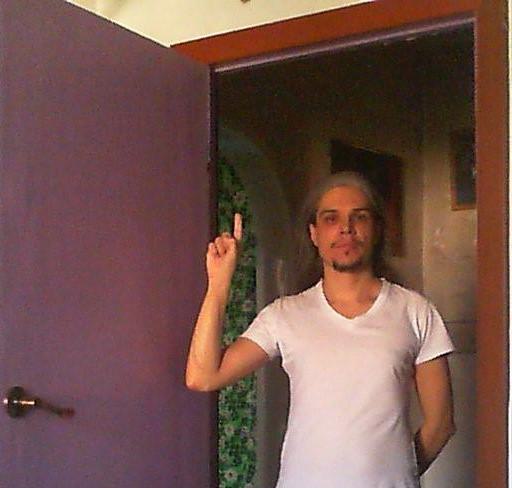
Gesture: one